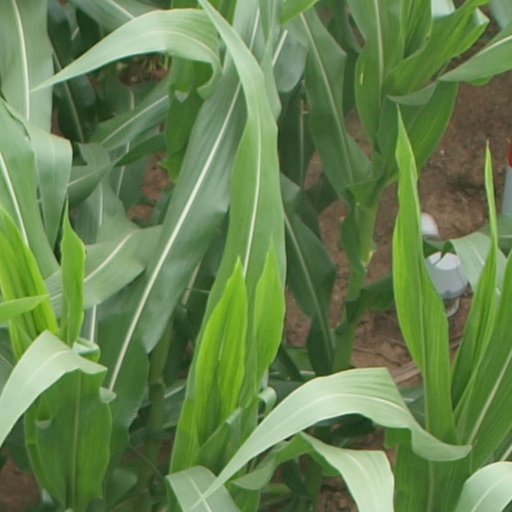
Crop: maize; corn